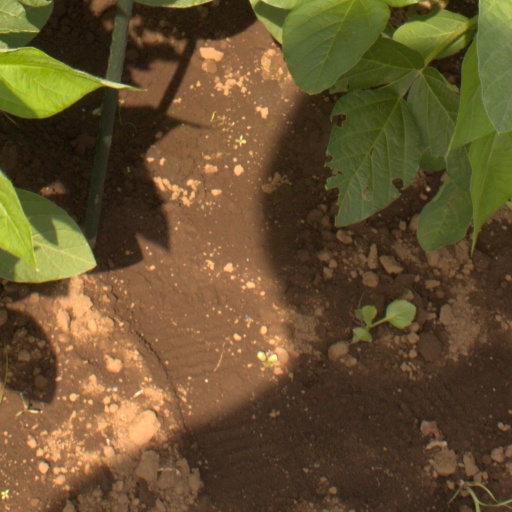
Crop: soybean